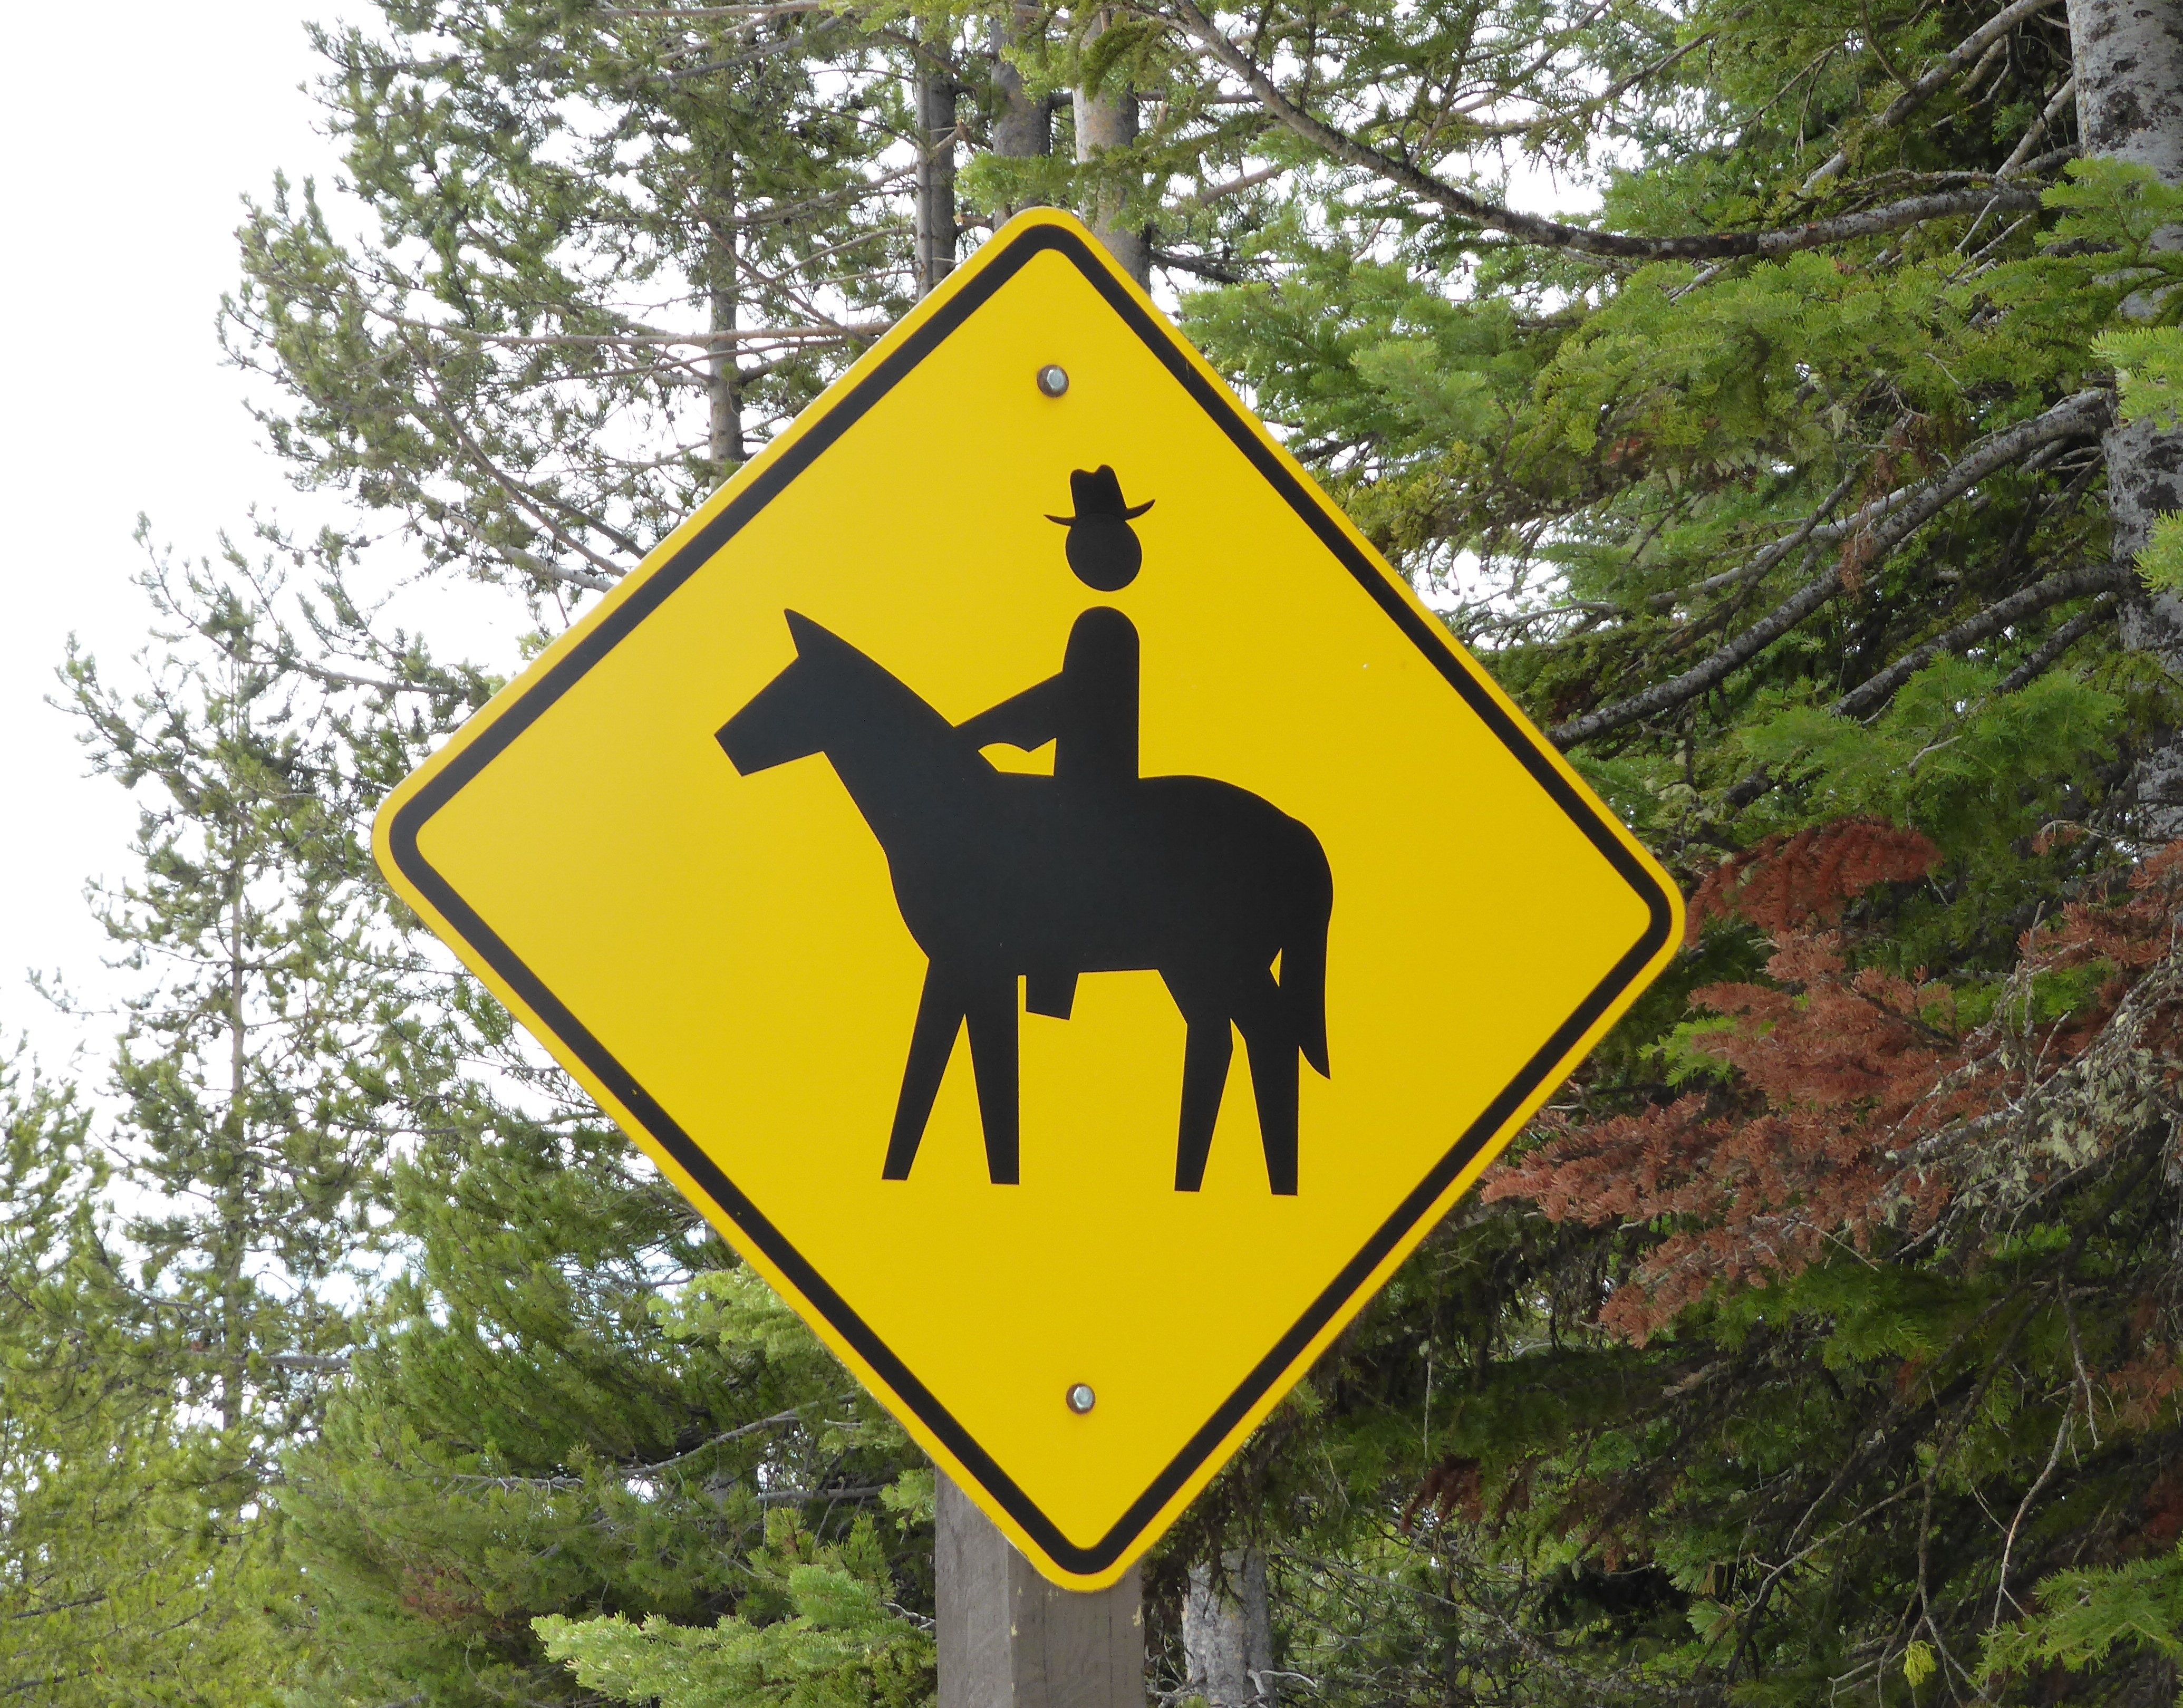
adventure, sign, horse, usa, hat, yellow, signage, road sign, head, horseback riding, traffic sign